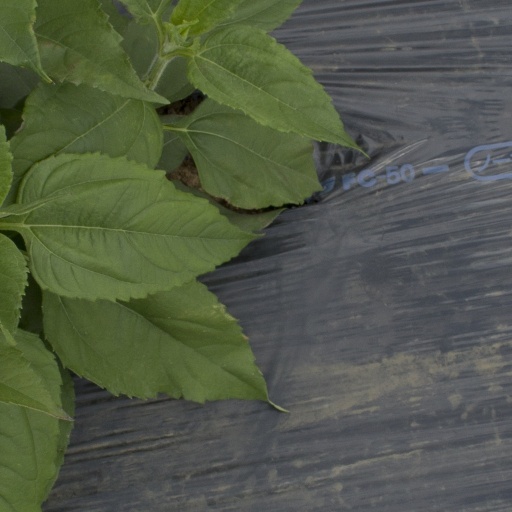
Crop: Jerusalem artichoke